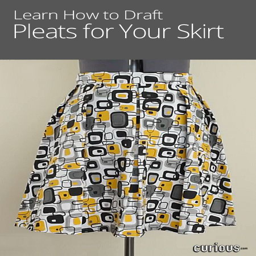
add pleats to your flared skirt for a fuller look !